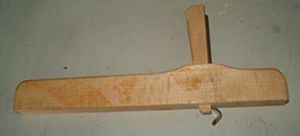
Grøn sløjd / Henvisninger
Grendåsehøvl (krøshøvl)
Under aktiviteten grøn sløjd arbejder man i såkaldt grønt træ, dvs. friskfældet træ, der er saftigt og blødt og derfor lettere at bearbejde. Det er derfor en oplagt aktivitet for børn i sløjdundervisningen, men det er ikke en ny aktivitet, for ved huggehusarbejde har man tilbage i tiden brugt frisk træ i stor udstrækning.